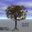
Label: maple_tree